Wildwood House (Ferguson, Missouri)

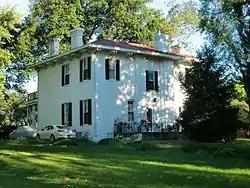

Wildwood House in Ferguson, Missouri is an Italianate style house built in 1857. It was listed on the National Register of Historic Places in 2006.